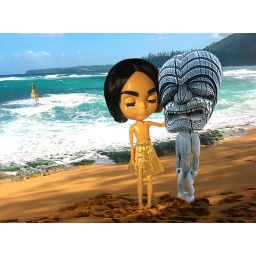
I threw a bottle in the ocean with a message to Riffy because I missed her so much